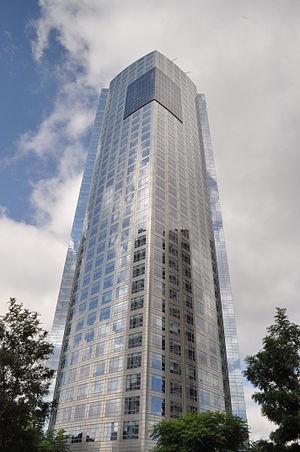
YPF, Yacimientos Petrolíferos Fiscales, est une entreprise spécialisée dans l'exploitation, l'exploration, la distillation, la distribution et la vente de pétrole ainsi que ses dérivés.